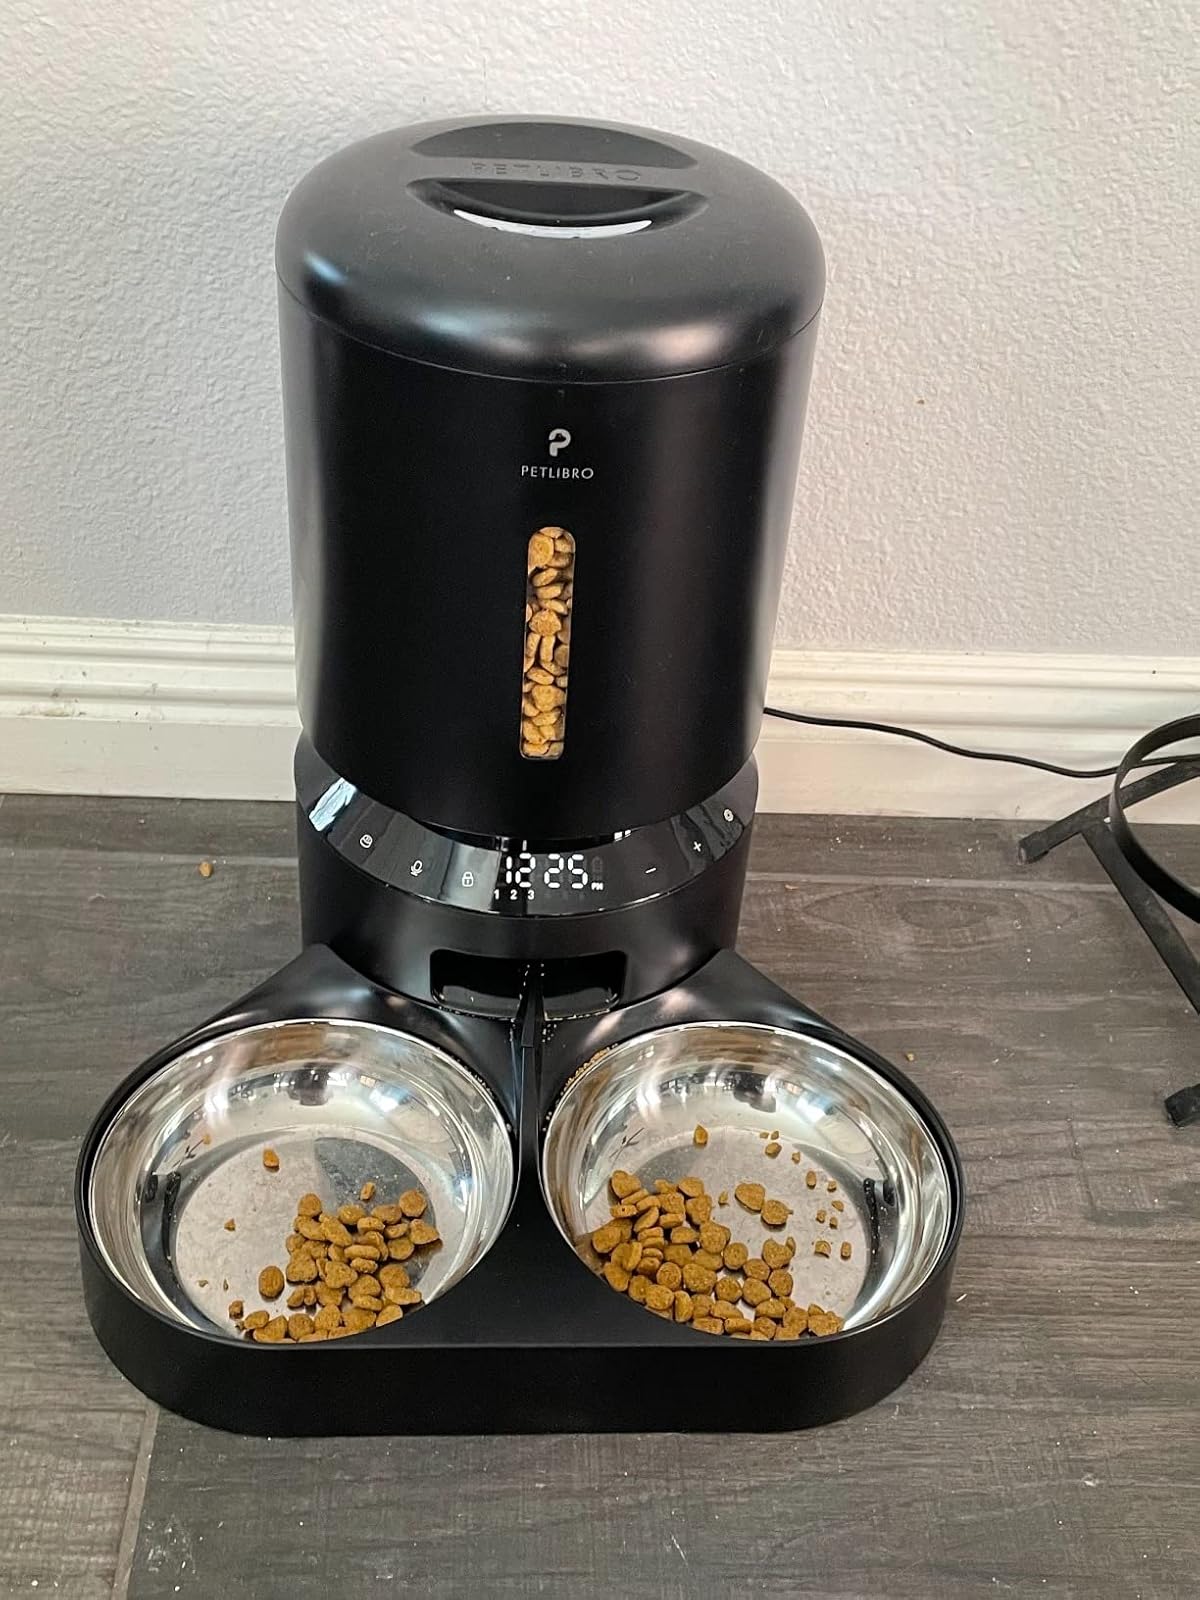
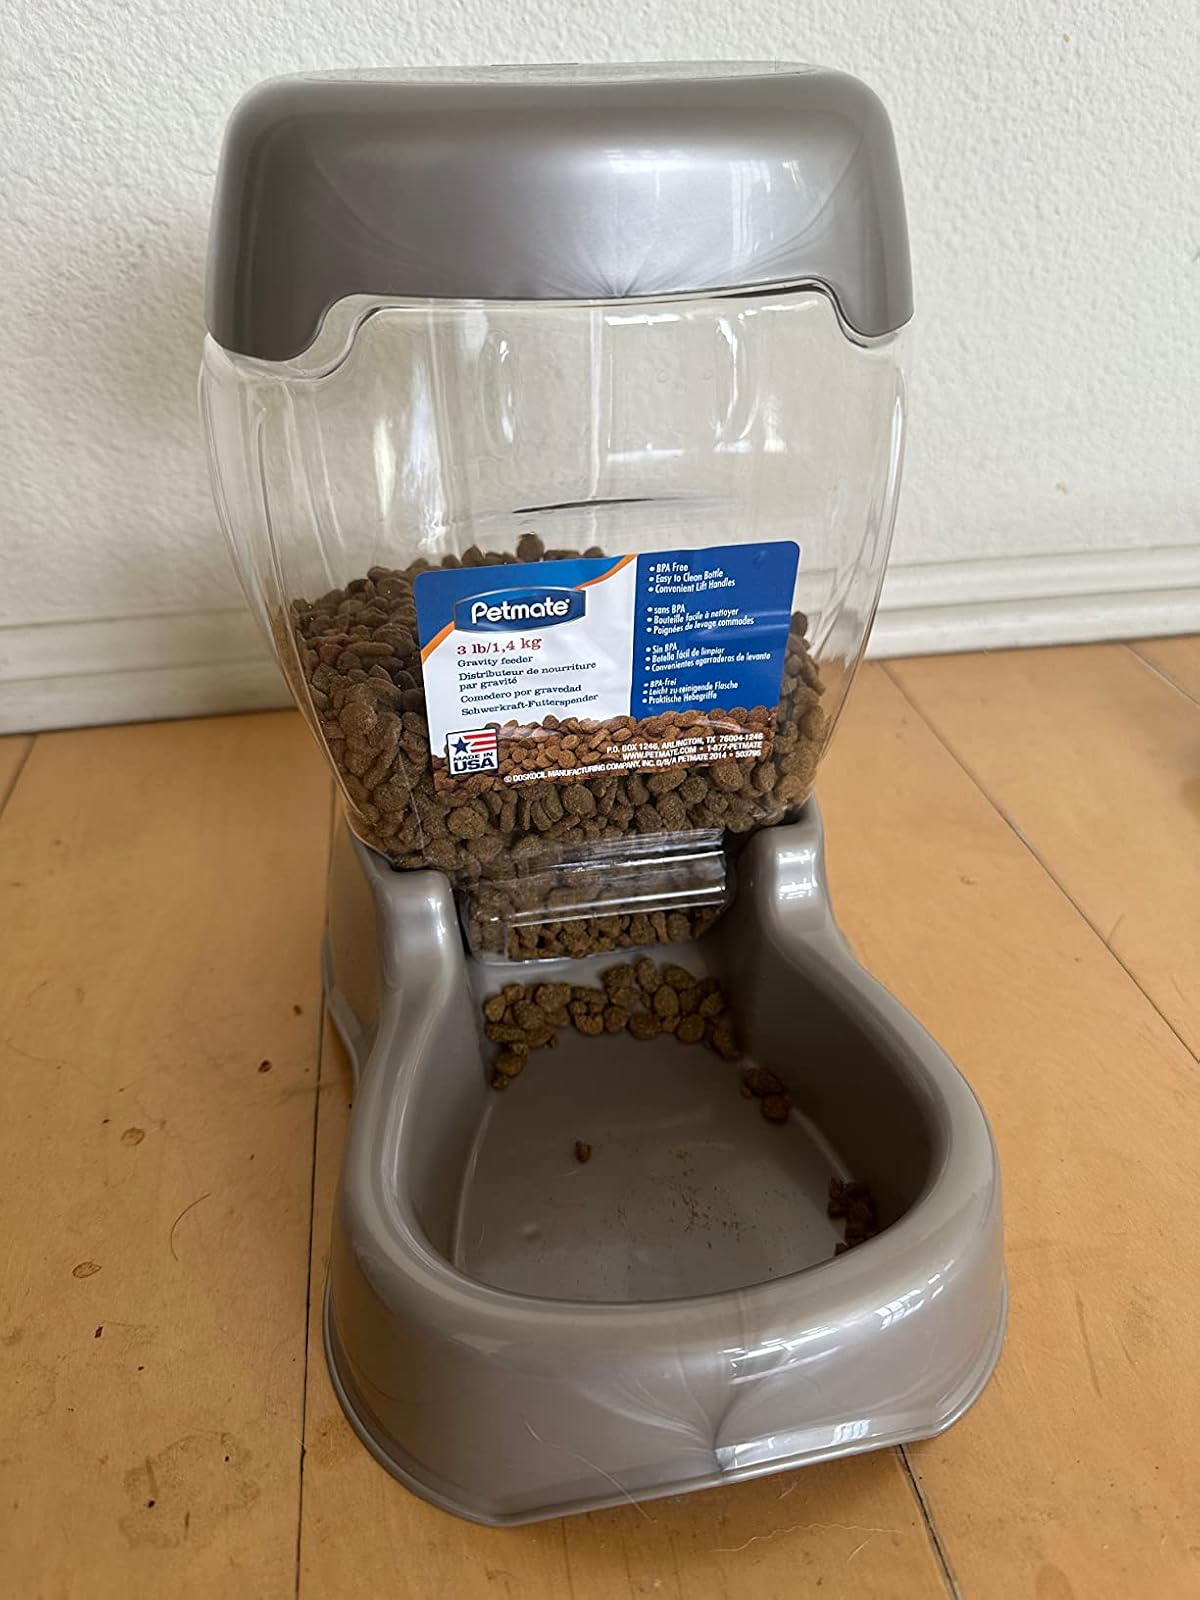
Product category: items_feeder
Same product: no